Nonthaburi province

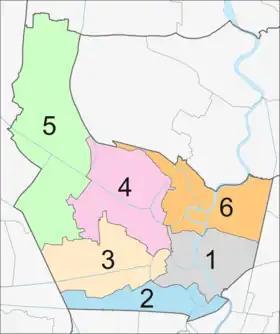
Map of Nonthaburi province with districts

The province is divided into six districts ("amphoes"). The districts are further subdivided into 52 subdistricts ("tambons") and 433 villages ("mubans").